Staphylococcus epidermidis

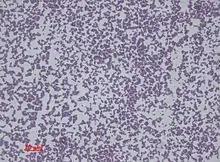
"Staphylococcus epidermidis", 1000 magnification under bright field microscopy

"Staphylococcus epidermidis" is a very hardy microorganism, consisting of nonmotile, Gram-positive cocci, arranged in grape-like clusters. It forms white, raised, cohesive colonies about 1–2 mm in diameter after overnight incubation, and is not hemolytic on blood agar. It is a catalase-positive, coagulase-negative, facultative anaerobe that can grow by aerobic respiration or by fermentation. Some strains may not ferment.